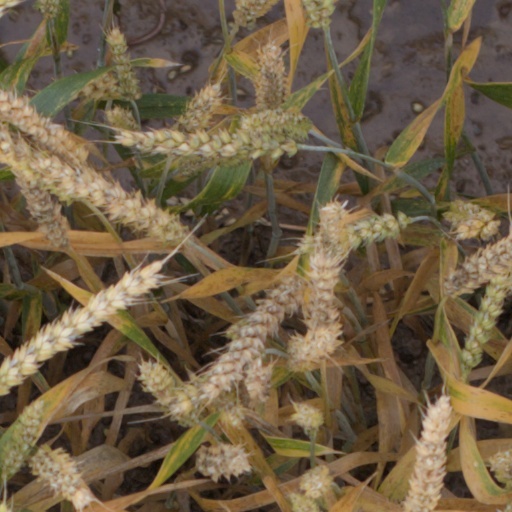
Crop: wheat